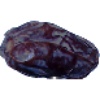
Label: Dates 1